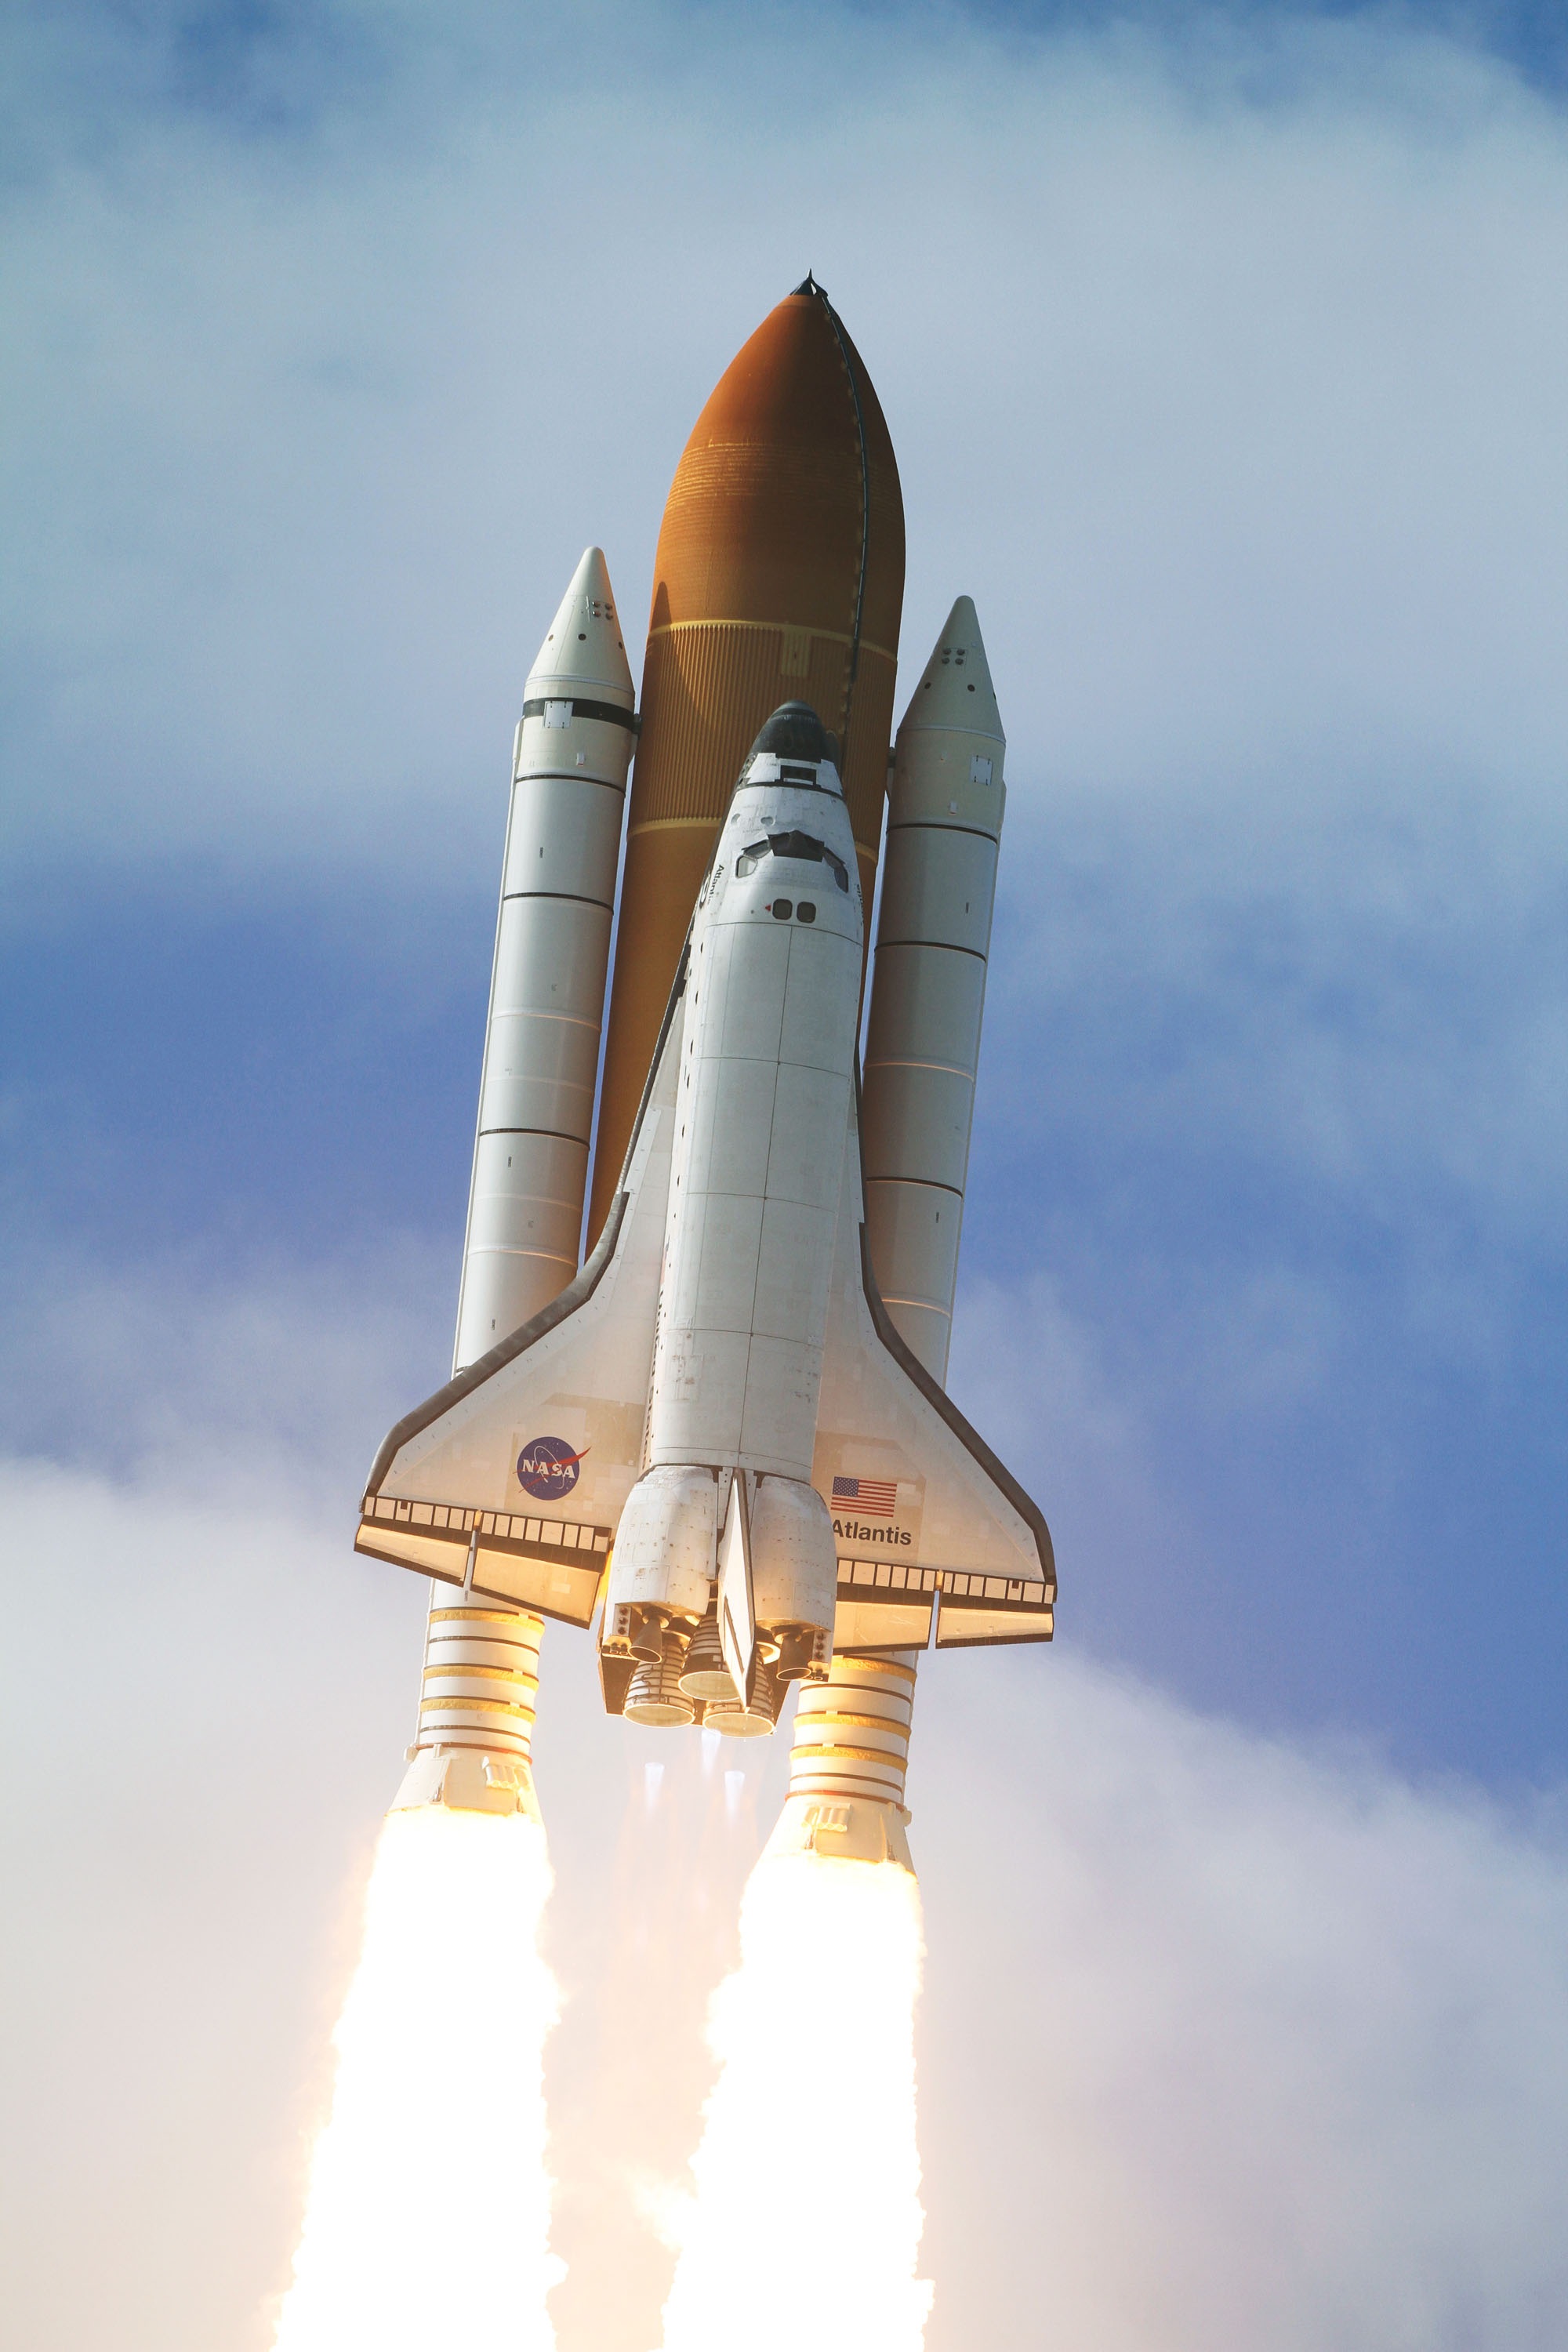
wing, airplane, aircraft, vehicle, tower, aviation, flight, rocket, astronaut, launch, airliner, exploration, spaceship, spacecraft, liftoff, space shuttle, air force, jet aircraft, fighter aircraft, atmosphere of earth, aircraft engine, ride to orbit